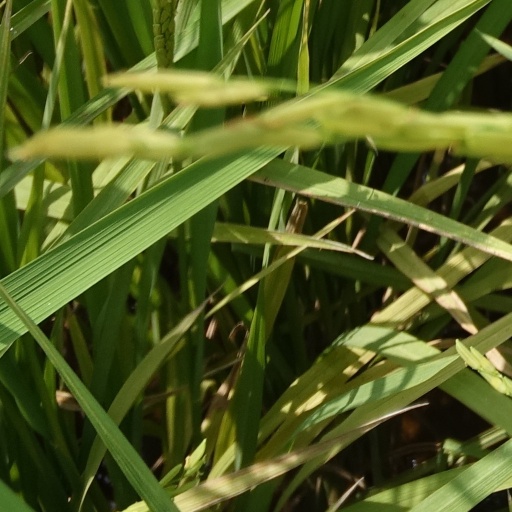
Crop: rice